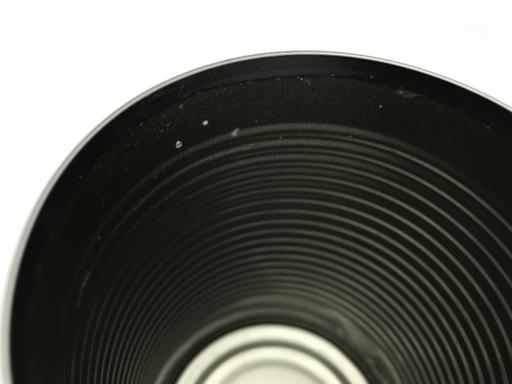
Waste category: metal